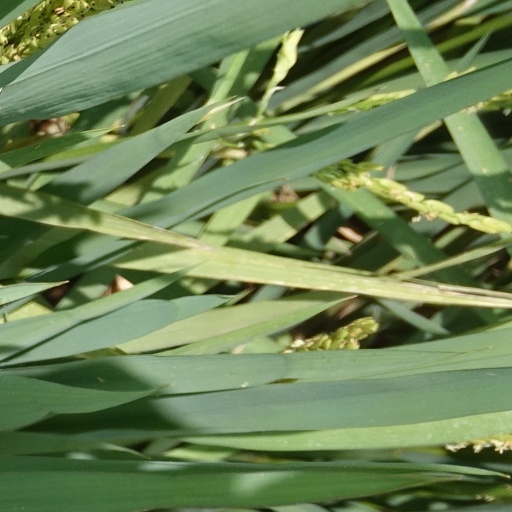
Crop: rice